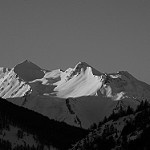
Label: B & W